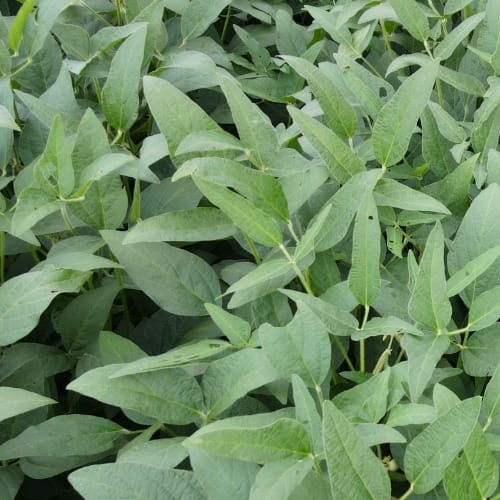
Label: Diabrotica_speciosa